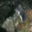
Label: shrew